Old Guard Fife and Drum Corps

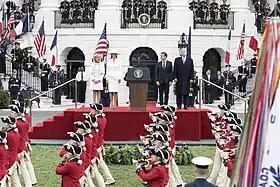

The United States Army Old Guard Fife and Drum Corps is one of four premier musical organizations of the United States Army. Members perform using musical instruments and wearing uniforms similar to those used by military musicians of the Continental Army during the American Revolution.